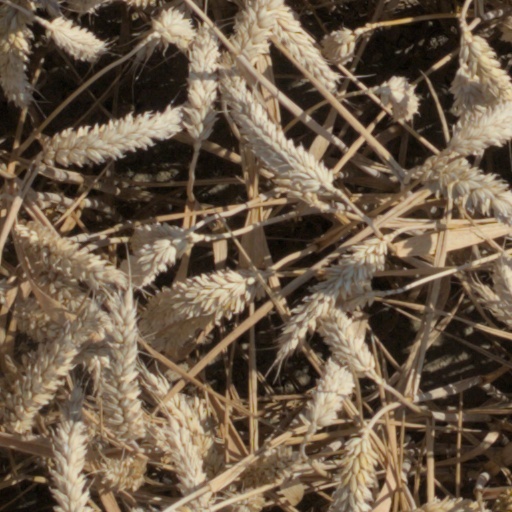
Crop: wheat